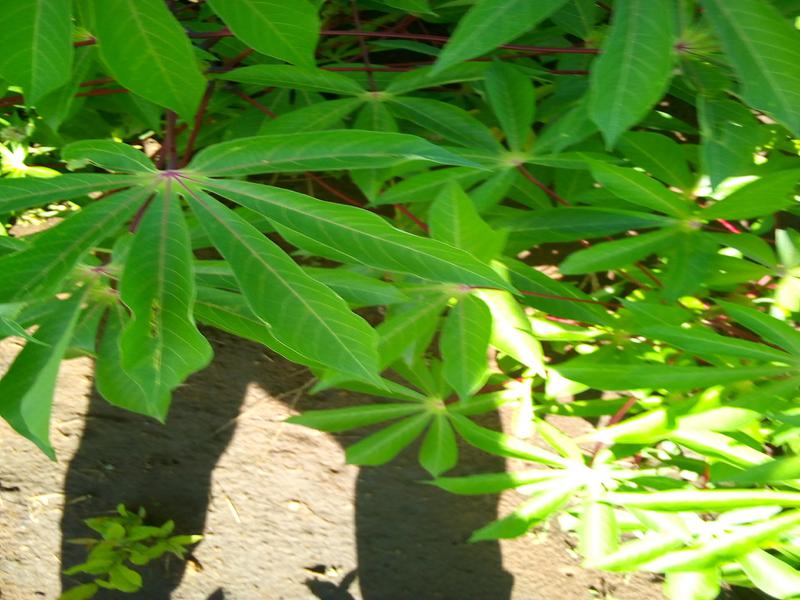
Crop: cassava
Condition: healthy